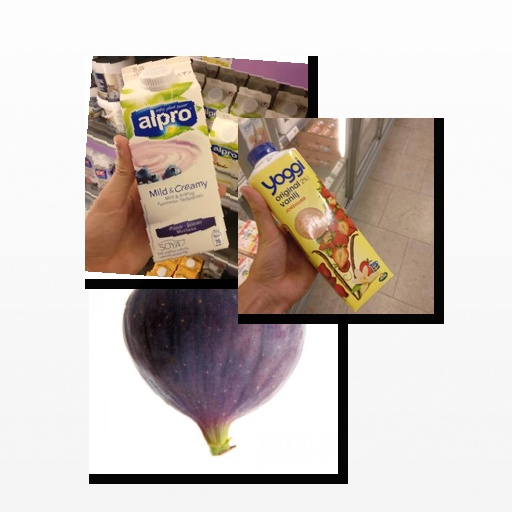
Food items: fig, strawberry_yoghurt, blueberry_soy_yogurt